Effervescent tablet

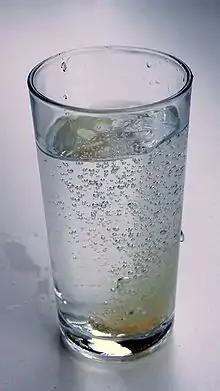
An effervescent tablet in a glass of water

Effervescent or carbon tablets are tablets which are designed to dissolve in water and release carbon dioxide. The carbon dioxide is generated by a reaction of a compound containing bicarbonate, such as sodium bicarbonate or magnesium bicarbonate, with an acid such as citric acid or tartaric acid. Both compounds are present in the tablet in powder form and start reacting as soon as they dissolve in water.